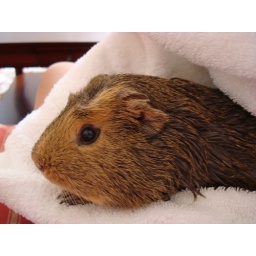
Used the bath tub in previous pic, used bunny bath shampoo.